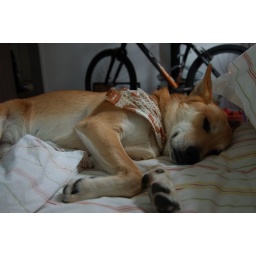
sleeping bandit in bed